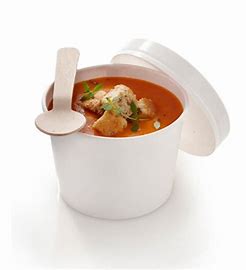
Waste category: cardboard